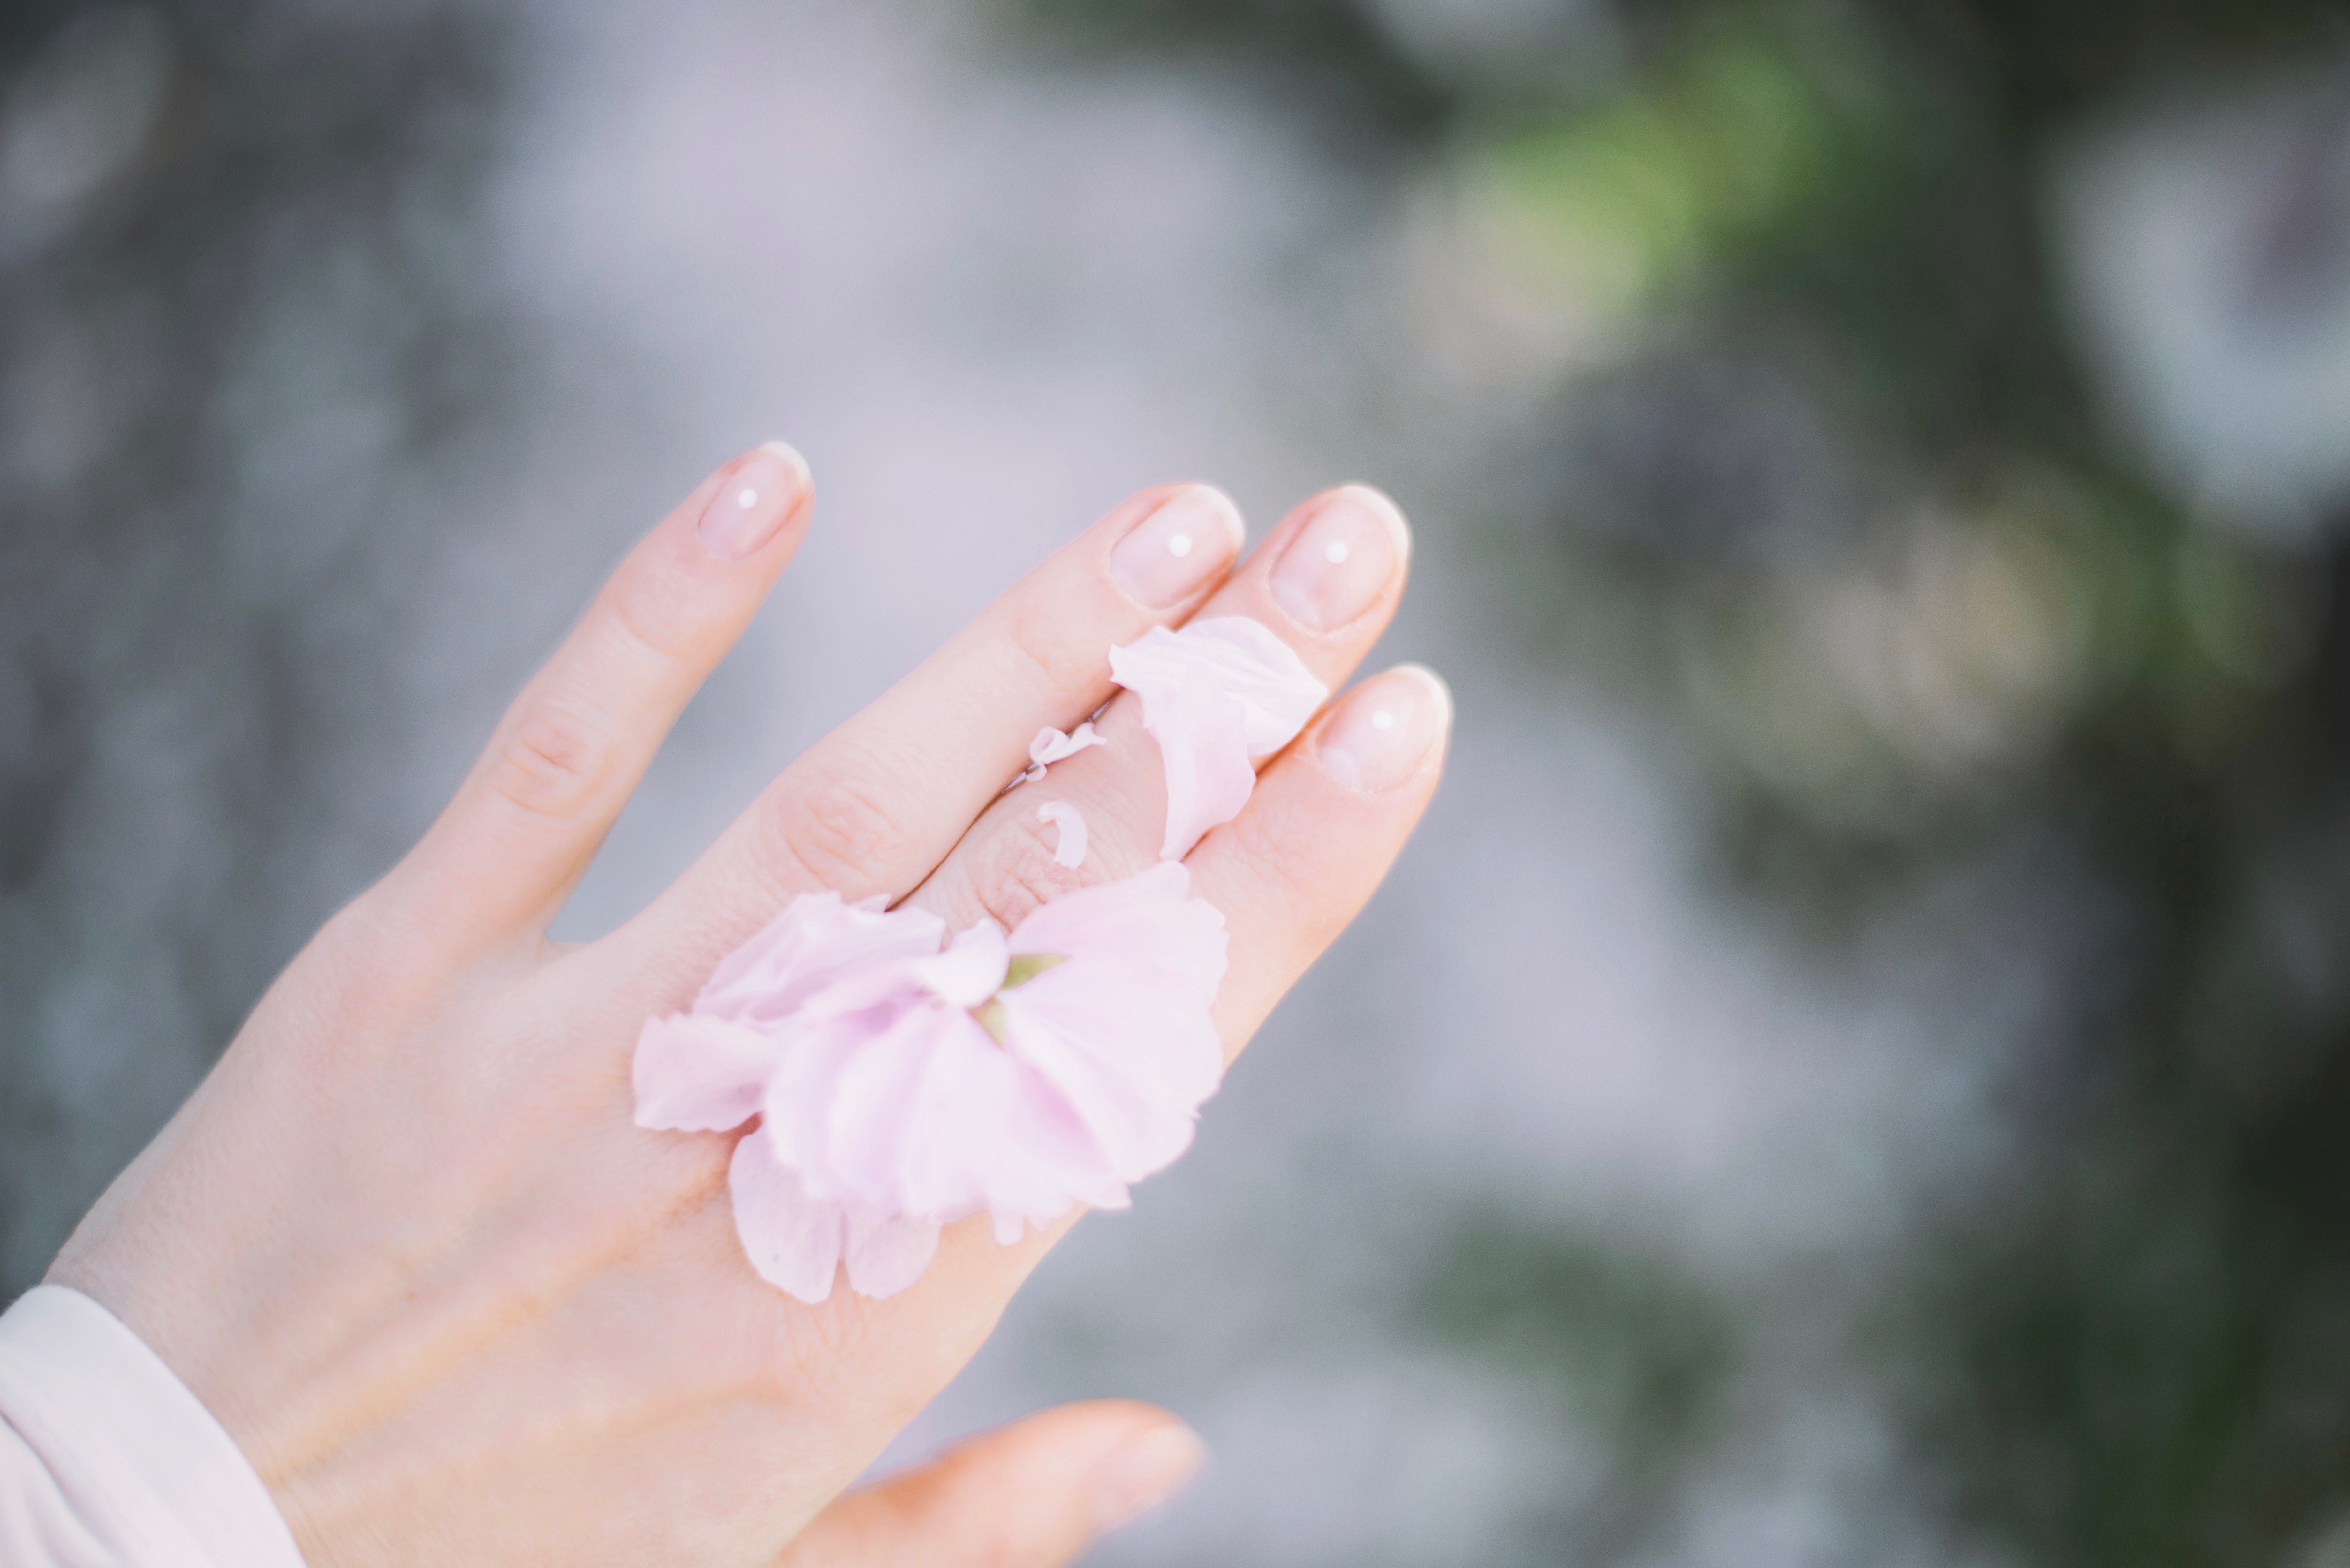
hand, blossom, plant, photography, leaf, flower, petal, finger, spring, macro, pink, close up, petals, eye, skin, beauty, macro photography